Bay-Lakes Council

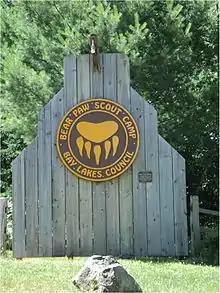
Main entrance to Bear Paw

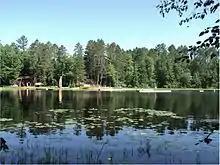
Bear Paw's waterfront, viewed from Chapel Point

Located on Bear Paw Lake east of Mountain, Wisconsin in the Nicolet National Forest, Bear Paw Scout Camp has year-round camping, both indoor and outdoor, but is primarily a week-long resident summer camp for Scouts. In addition to rustic campsites and heated cabins for camping, Bear Paw has several permanent buildings supporting its program areas, a trading post for snacks and memorabilia, an enclosed chapel on a wooded point overlooking the water, a large and modern dining hall, a lakeside fire circle for evening council fires and ceremonies, and a nine-hole disc golf course. Hiking trails range from short, in-camp jaunts to destinations such as Explorer Point to longer treks to Oconto County features such as Lost Mountain, Staff Mountain, and Waupee Rapids. Marked cycling trails up to long criss-cross the roads in the vicinity of camp.